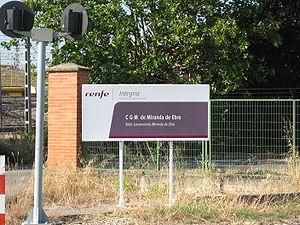
Renfe Integria est la marque sous laquelle travaille l'entreprise espagnole de maintenance de matériel ferroviaire espagnole Renfe Fabricación y Mantenimiento, S. A., une société par actions appartenant à l'opérateur ferroviaire Renfe Operadora.